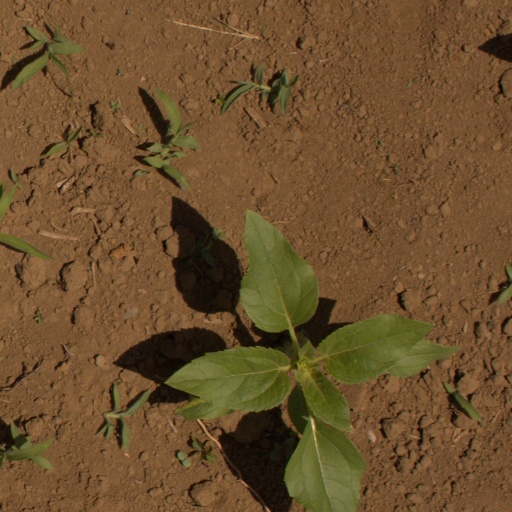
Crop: Jerusalem artichoke